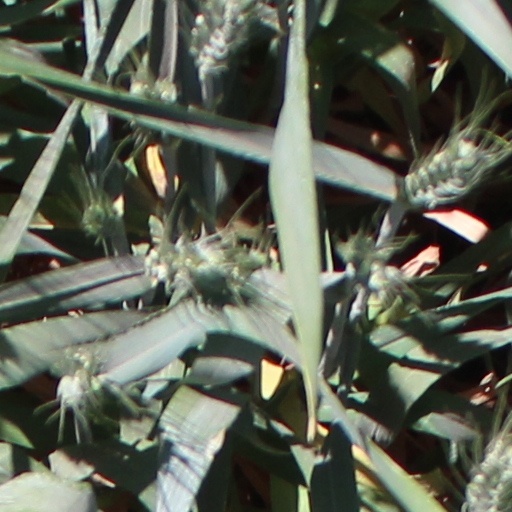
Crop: wheat